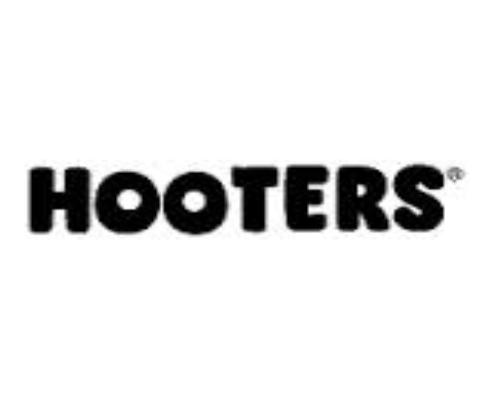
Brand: Hooters
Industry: Leisure